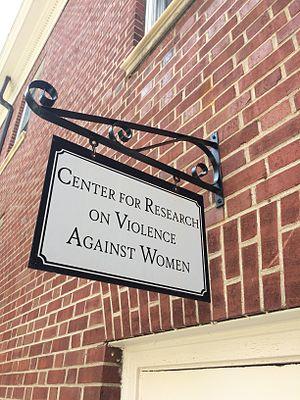
La violence conjugale est la violence exercée par un des conjoints sur l'autre, au sein d'un couple, s'inscrivant dans un rapport de domination et se distinguant des disputes conjugales entre individus égaux. Elle s’exprime par des agressions verbales, psychologiques, physiques, sexuelles, des menaces, des pressions, des privations ou des contraintes pouvant causer chez la victime des dommages psychologiques, physiques, un isolement social voire aller jusqu'à la mort.